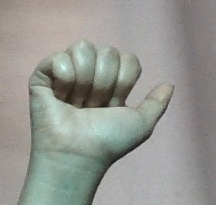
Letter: dhad